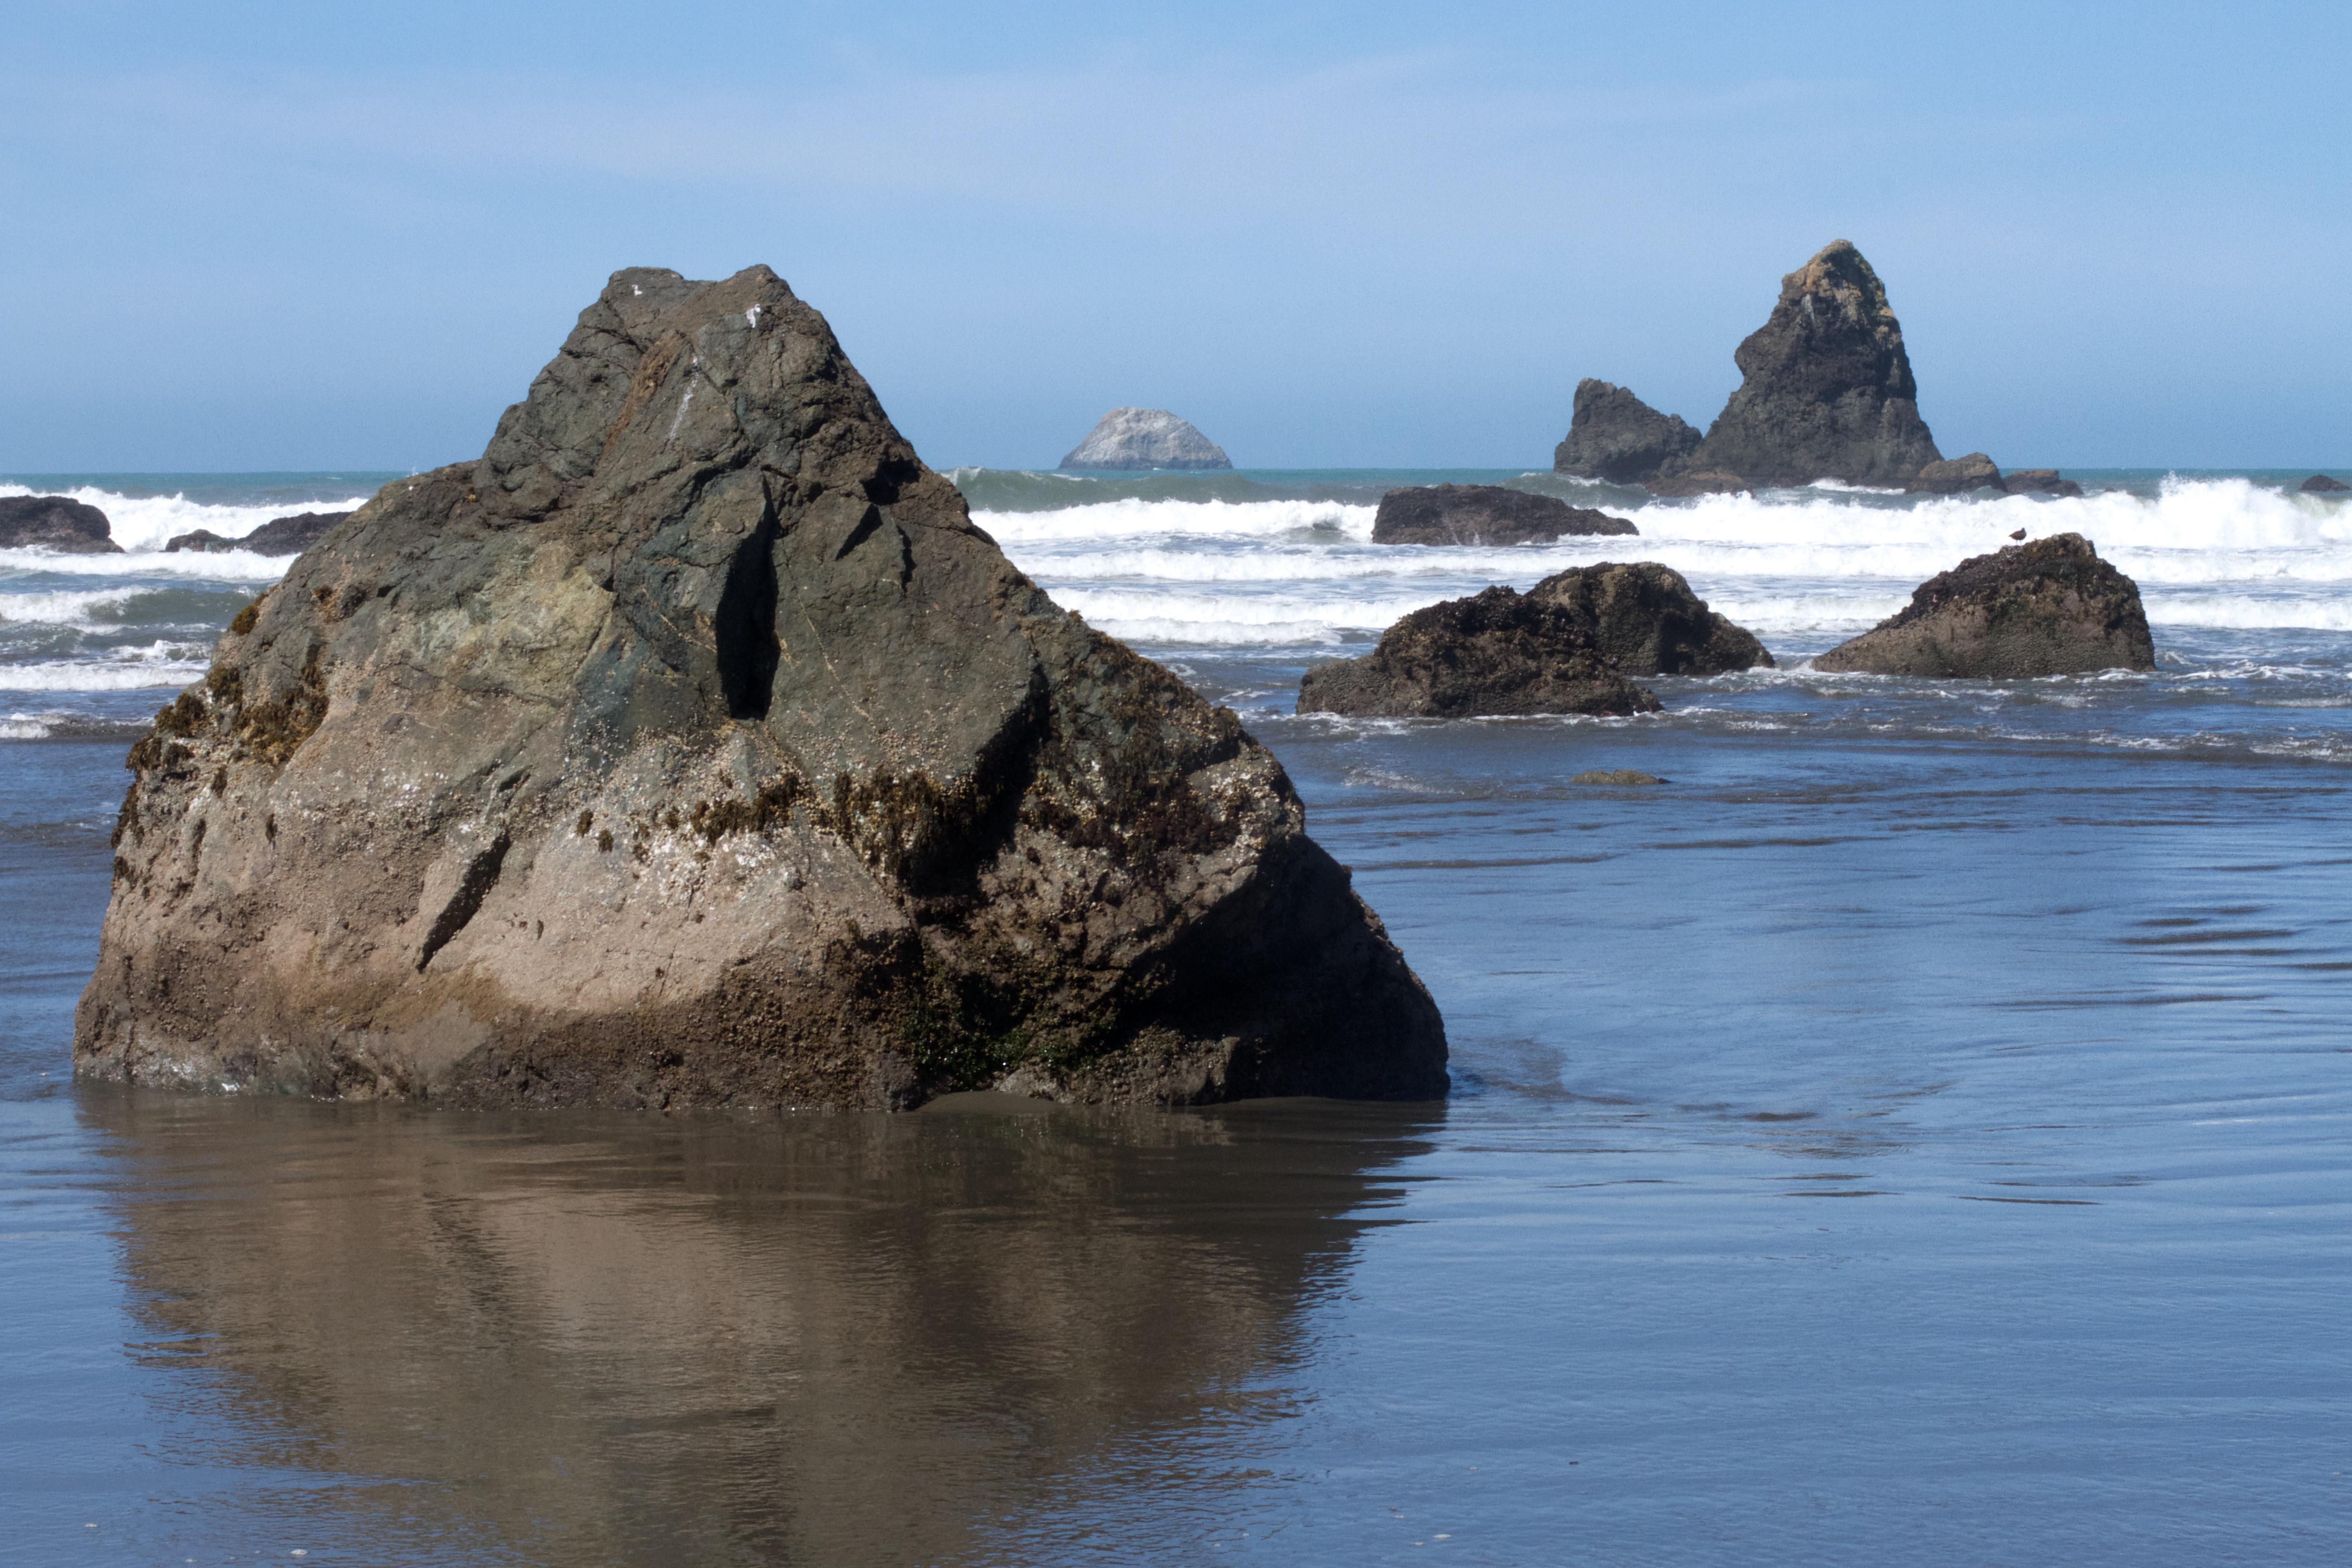
beach, sea, coast, water, rock, ocean, shore, wave, cliff, cove, reflection, tower, bay, stack, terrain, material, body of water, cape, islet, landform, wind wave